Capoeira

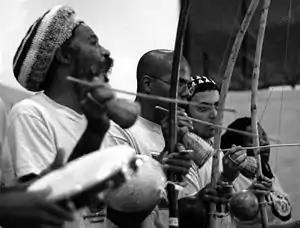
A capoeira bateria showing three berimbaus a reco- reco and a pandeiro

In Bantu culture, the Nkhumbi term "ochimama" encapsulates the overlapping meanings of game, dance, and tradition. This overlap is also found in Afro-Brazilian folklore, where many similar forms of expression are called "brincadeiras" (games). Some scholars have interpreted capoeira as a way of concealing martial arts within dance movements. However, research from Angola suggests that the relationship between game, fight, and dance may be even deeper. These scholars propose that the ambivalence between these three elements is a fundamental aspect of the ancestral grammar shared by engolo and capoeira.